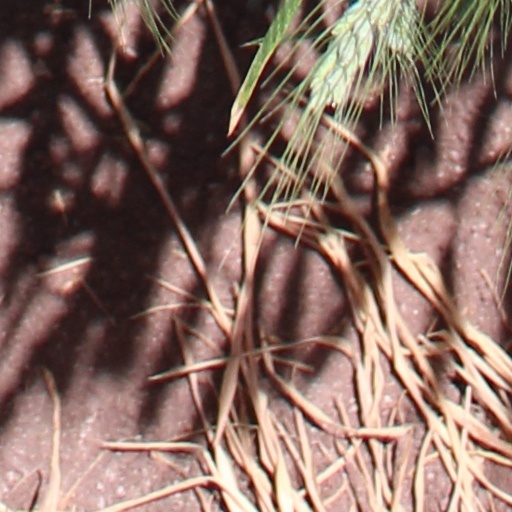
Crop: wheat